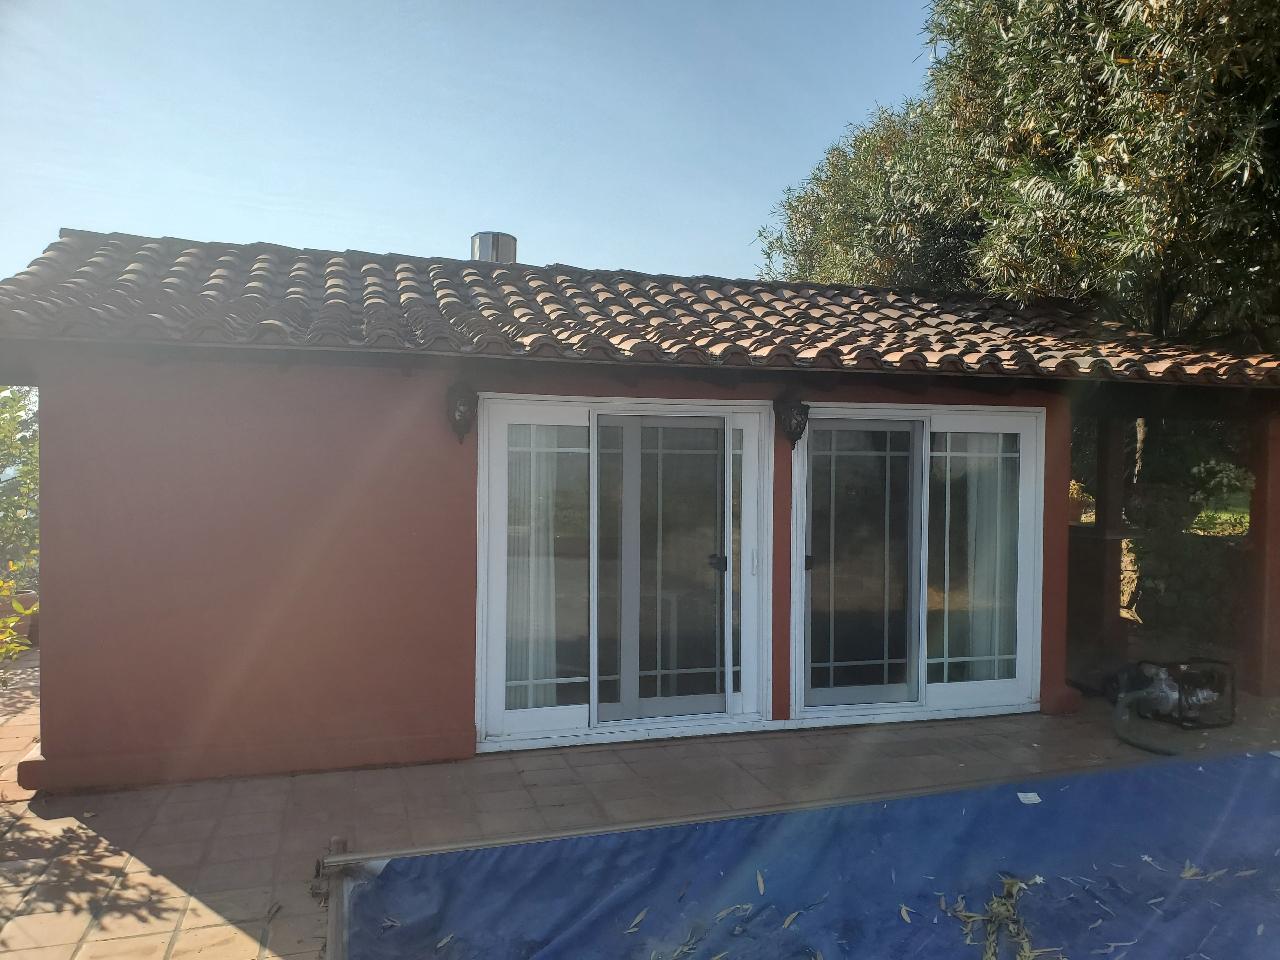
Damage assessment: no_damage